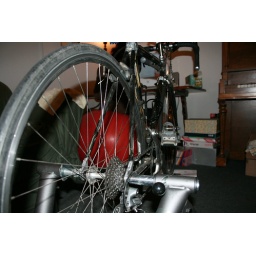
Susan sits on the exercise ball at the computer to put in a cycling dvd for her workout.